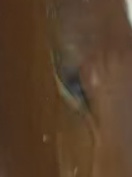
Face region: eyes (orbital_tightening_and_eye_area)
Pain indicator: obviously_present